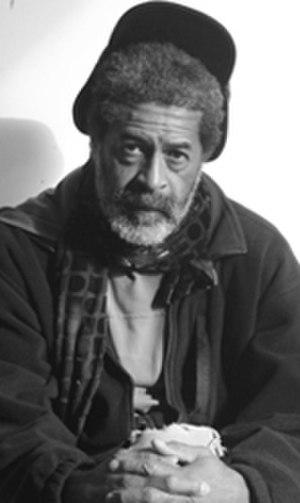
McArthur Binion né en 1946 à Macon est un peintre américain qui vit et travaille à Chicago dans l'Illinois.